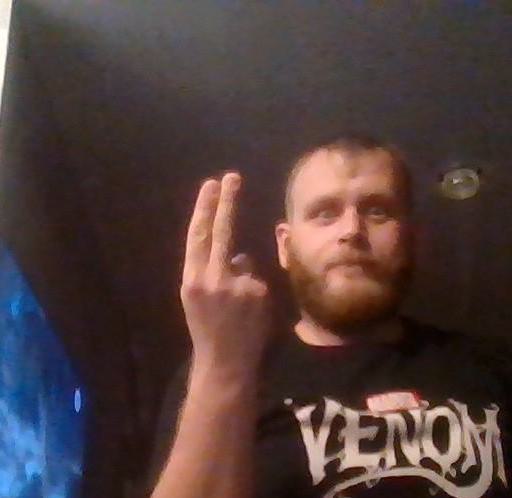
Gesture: two_up_inverted